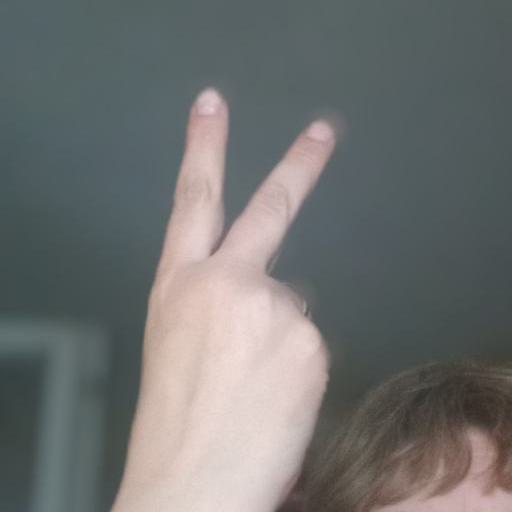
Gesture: peace_inverted